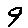
Label: 9